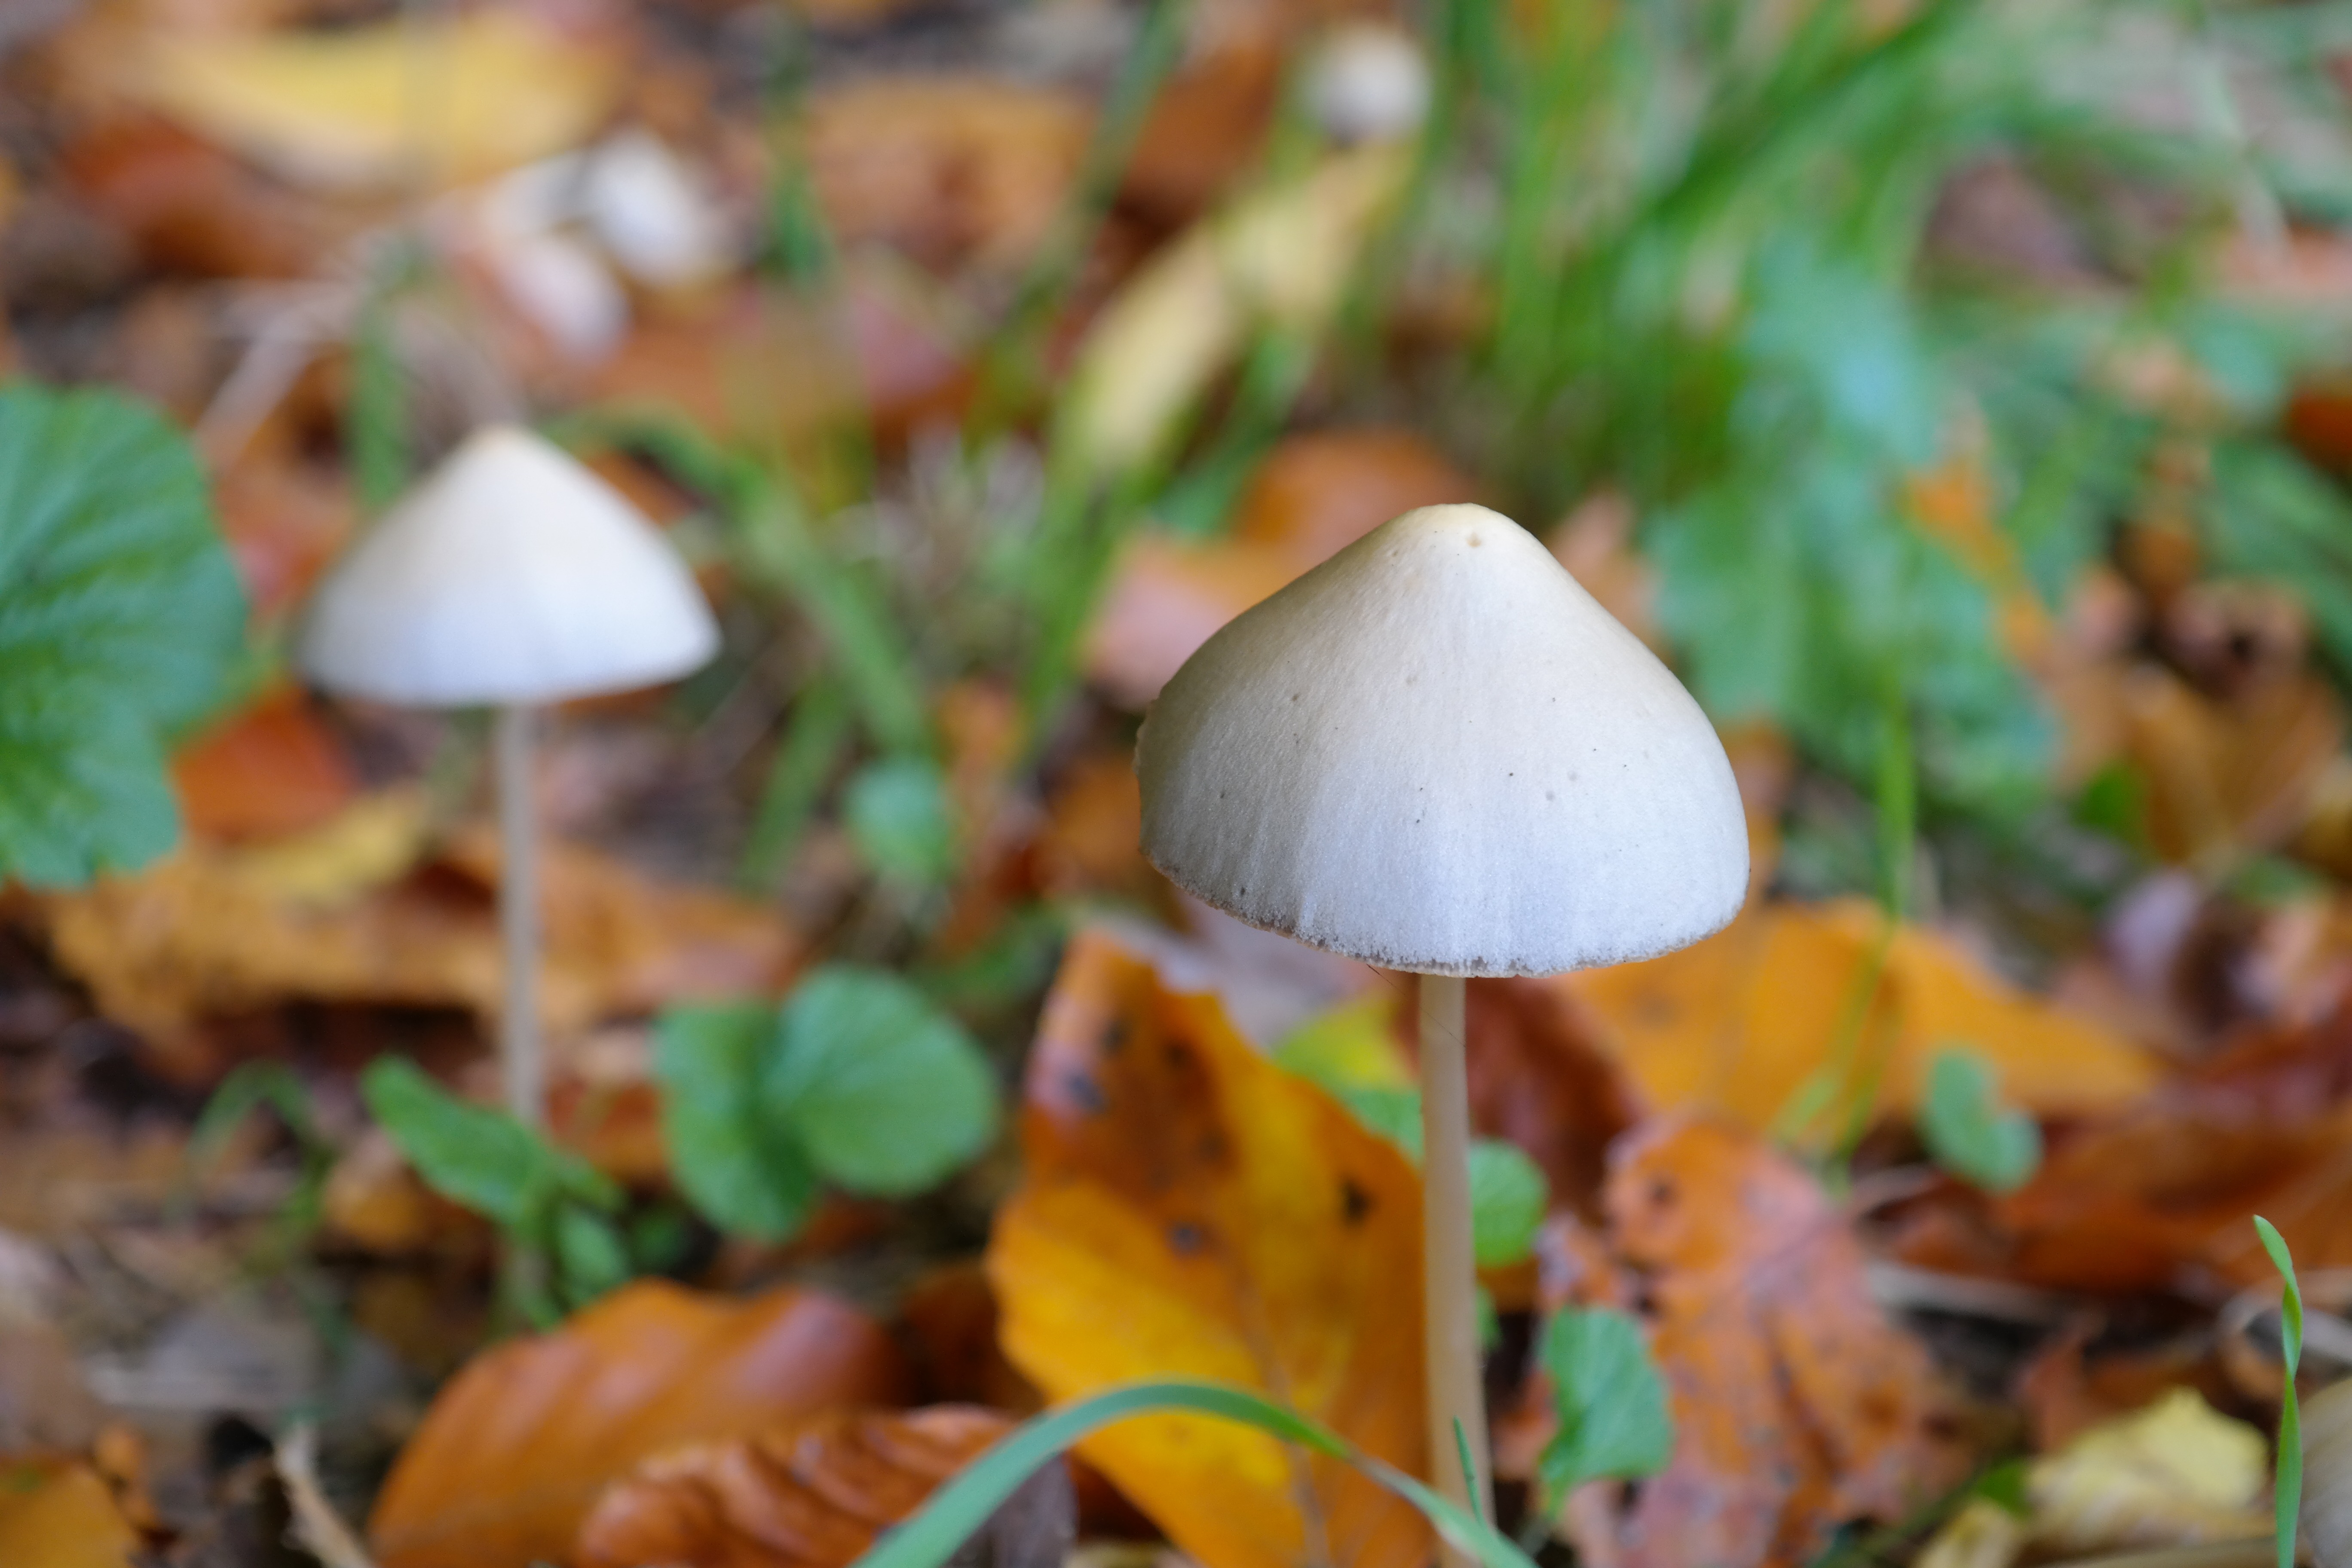
leaf, flower, autumn, mushroom, flora, season, fungus, drug, agaric, macro photography, disc fungus, medicinal mushroom, agaricomycetes, hallucinogen, pointed tapered bald head, psilocybe semilanceata, psilocybinhaltig, psilocybin, halluzuniation, psilo, psilocybinpilz, magic mushroom, put blue, liberty cap, little dwarf caps, fools sponge, puntig kaalkopje, lanzenf rmiger d ngerling, pixie cap, sandy s rose, witch cap, foolish mushroom, tamische mushroom, shroom